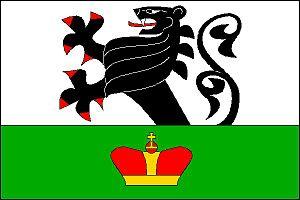
Lukovany est une commune du district de Brno-Campagne, dans la région de Moravie-du-Sud, en République tchèque. Sa population s'élevait à 621 habitants en 2017.